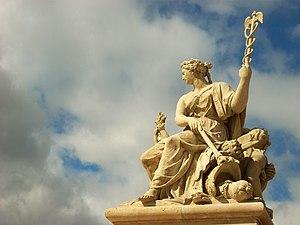
Une statue, ""La Paix"" par Jean-Baptiste Tuby, à l'entrée du Palais de Versailles."